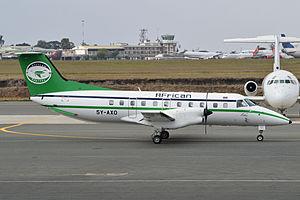
African Express Airways est une compagnie aérienne kenyane appartenant à la Somalie. Son siège social est situé à l'aéroport international Jomo Kenyatta d'Embakasi, à Nairobi au Kenya. C'est une compagnie aérienne court-courrier, qui s'adresse aux voyageurs d'affaires et de loisirs et opère des départs quotidiens.